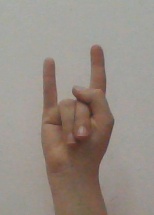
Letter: la